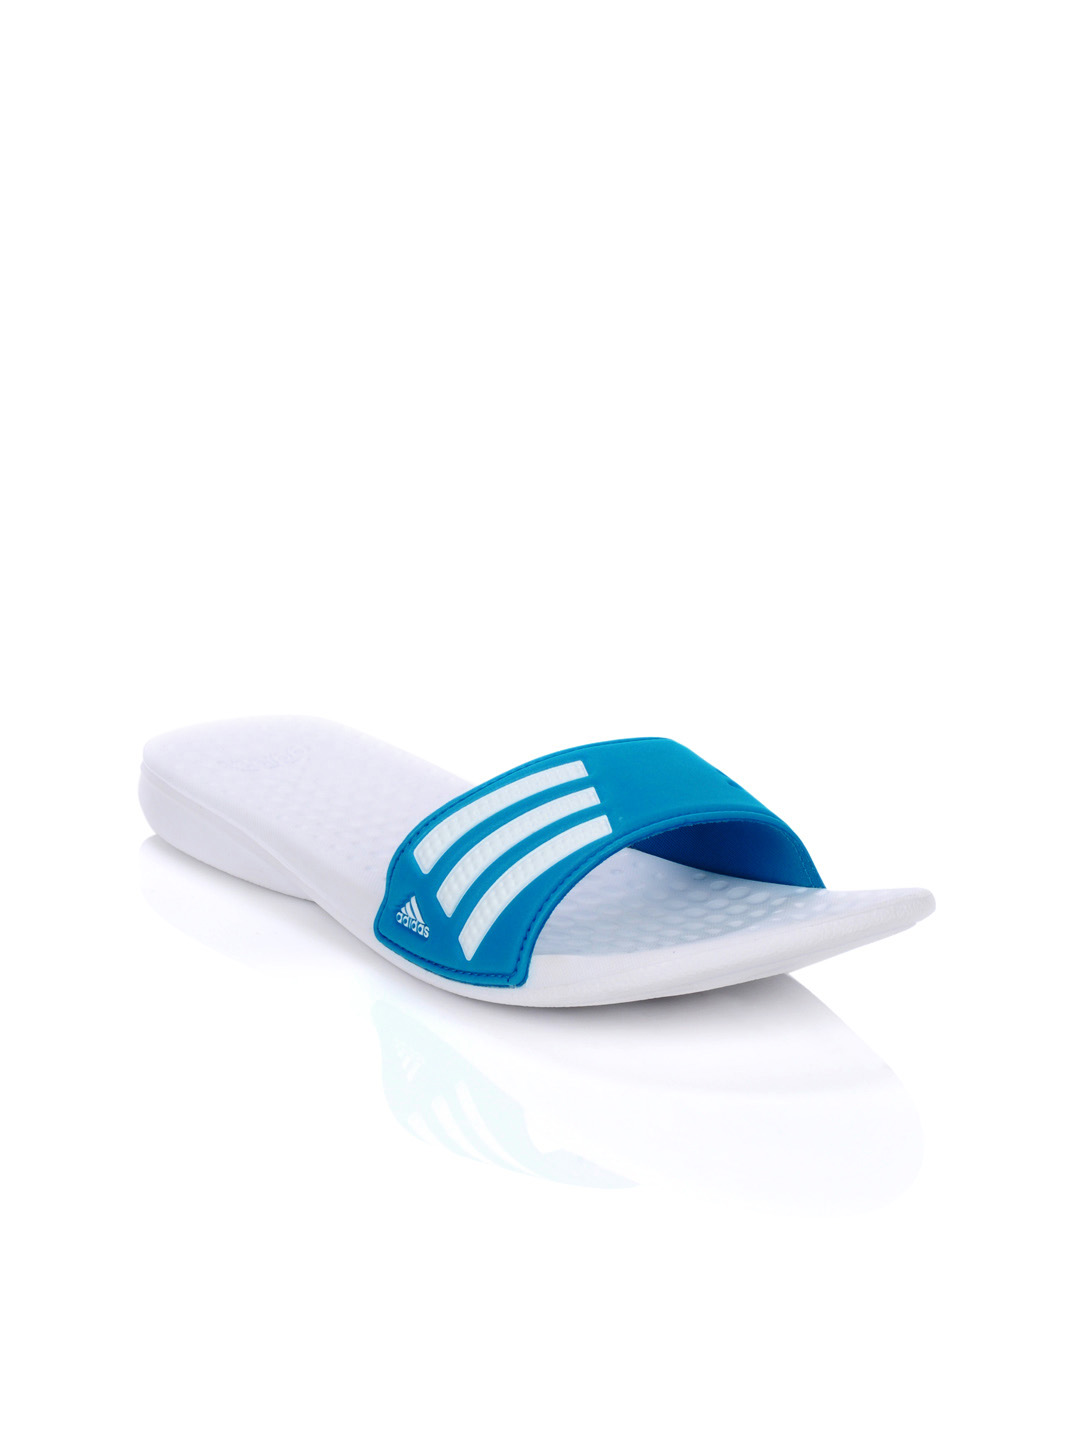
ADIDAS Women Carozoon White Flip Flops
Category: Footwear / Flip Flops / Flip Flops
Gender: Women
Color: White
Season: Summer 2012
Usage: Casual